Jerome Historic District

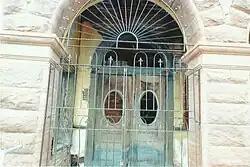
One entrance of the Barlett Hotel.

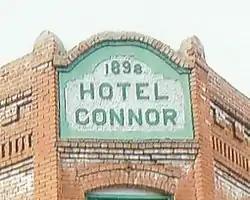
The Hotel Connor.

Numerous properties within the district are historical, though others are not. Structures identified as historical by the Jerome Historical Society Plaque Project have a mounted plaque, placed by the society. The historic properties include: